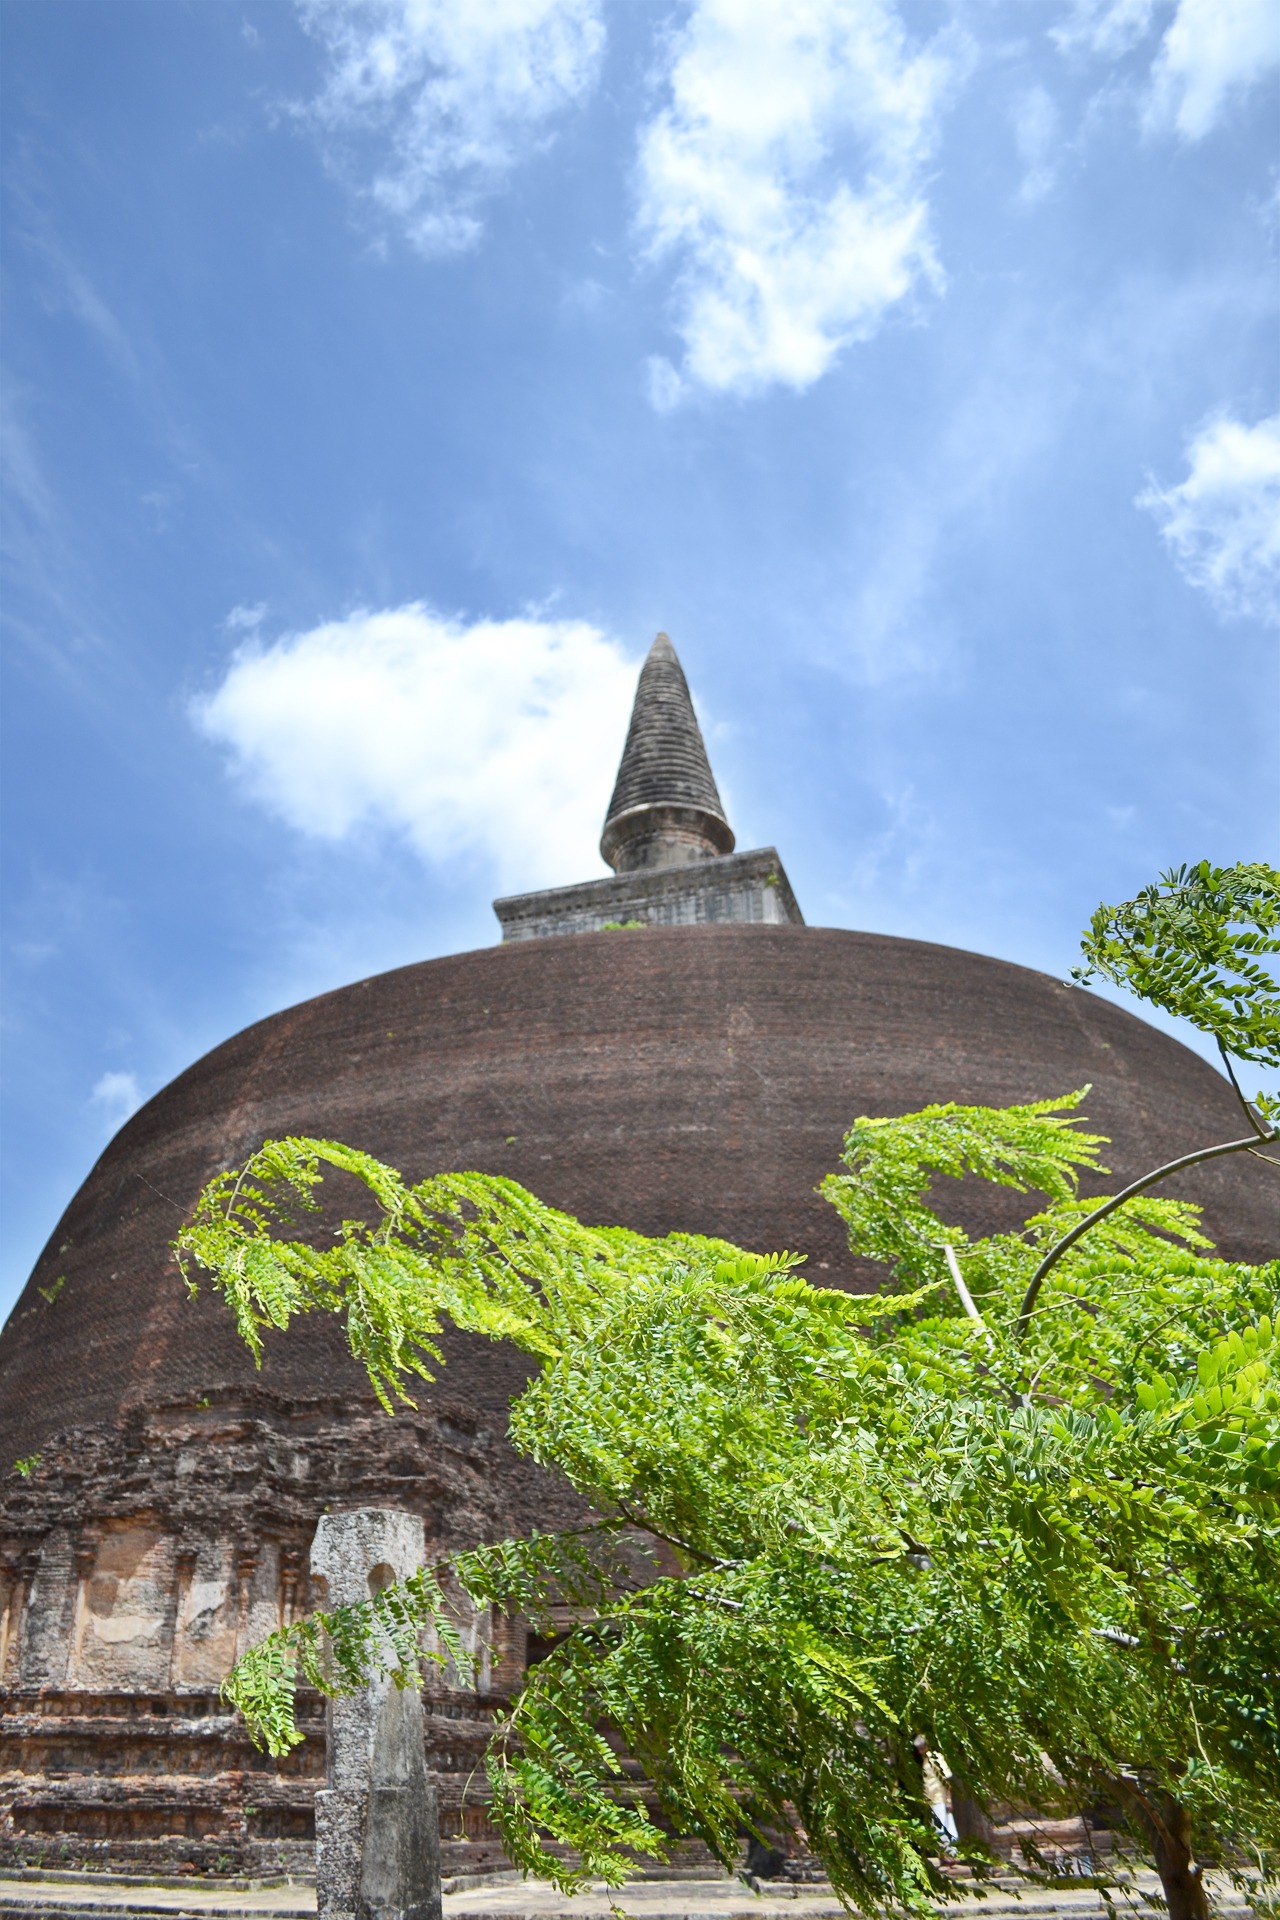
rock, flower, monument, statue, buddhism, castle, ancient, landmark, historic, garden, tourism, place of worship, sculpture, memorial, king, temple, dome, sri lanka, ceylon, ancient ruins, ancient history, mawanella, polonnaruwa